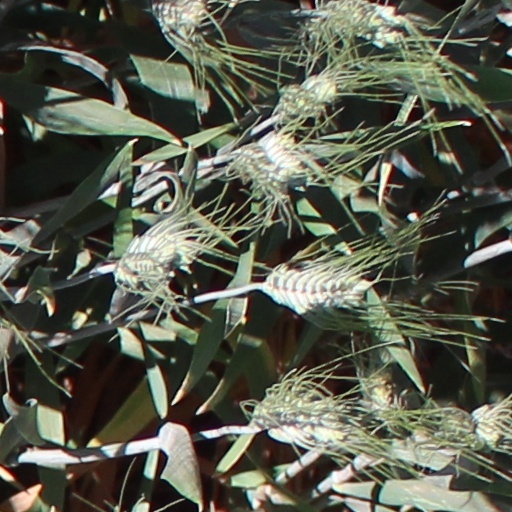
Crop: wheat